Denis Grebeshkov

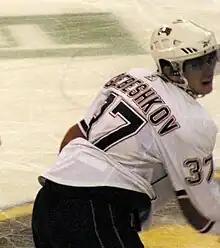
Grebeshkov while with the Oilers in 2009

Grebeshkov was a first-round selection, 18th overall, by the Los Angeles Kings in the 2002 NHL Entry Draft. He was traded to the New York Islanders on March 8, 2006, along with Jeff Tambellini, in exchange for Mark Parrish and Brent Sopel. Having been unable to come to a contract agreement with the Islanders, Grebeshkov returned to Russia to play with Lokomotiv Yaroslavl for the 2006–07 season.